Hart Leavitt

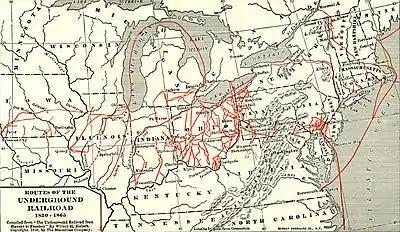
Map of some Underground Railroad routes

Hart Leavitt (December 19, 1809 – 1881) was a Massachusetts merchant, landowner, legislator and abolitionist. Leavitt was the brother of Roger Hooker Leavitt, with whom he operated an Underground Railroad station in Charlemont, Massachusetts, where the two brothers, aided by a third sibling in New York, the reformer and abolitionist publisher Joshua Leavitt, sheltered escaped slaves on their journey northward. The Massachusetts homes of Hart Leavitt and his brother Roger Hooker are both listed today on the National Park Service's Underground Railroad Network to Freedom.